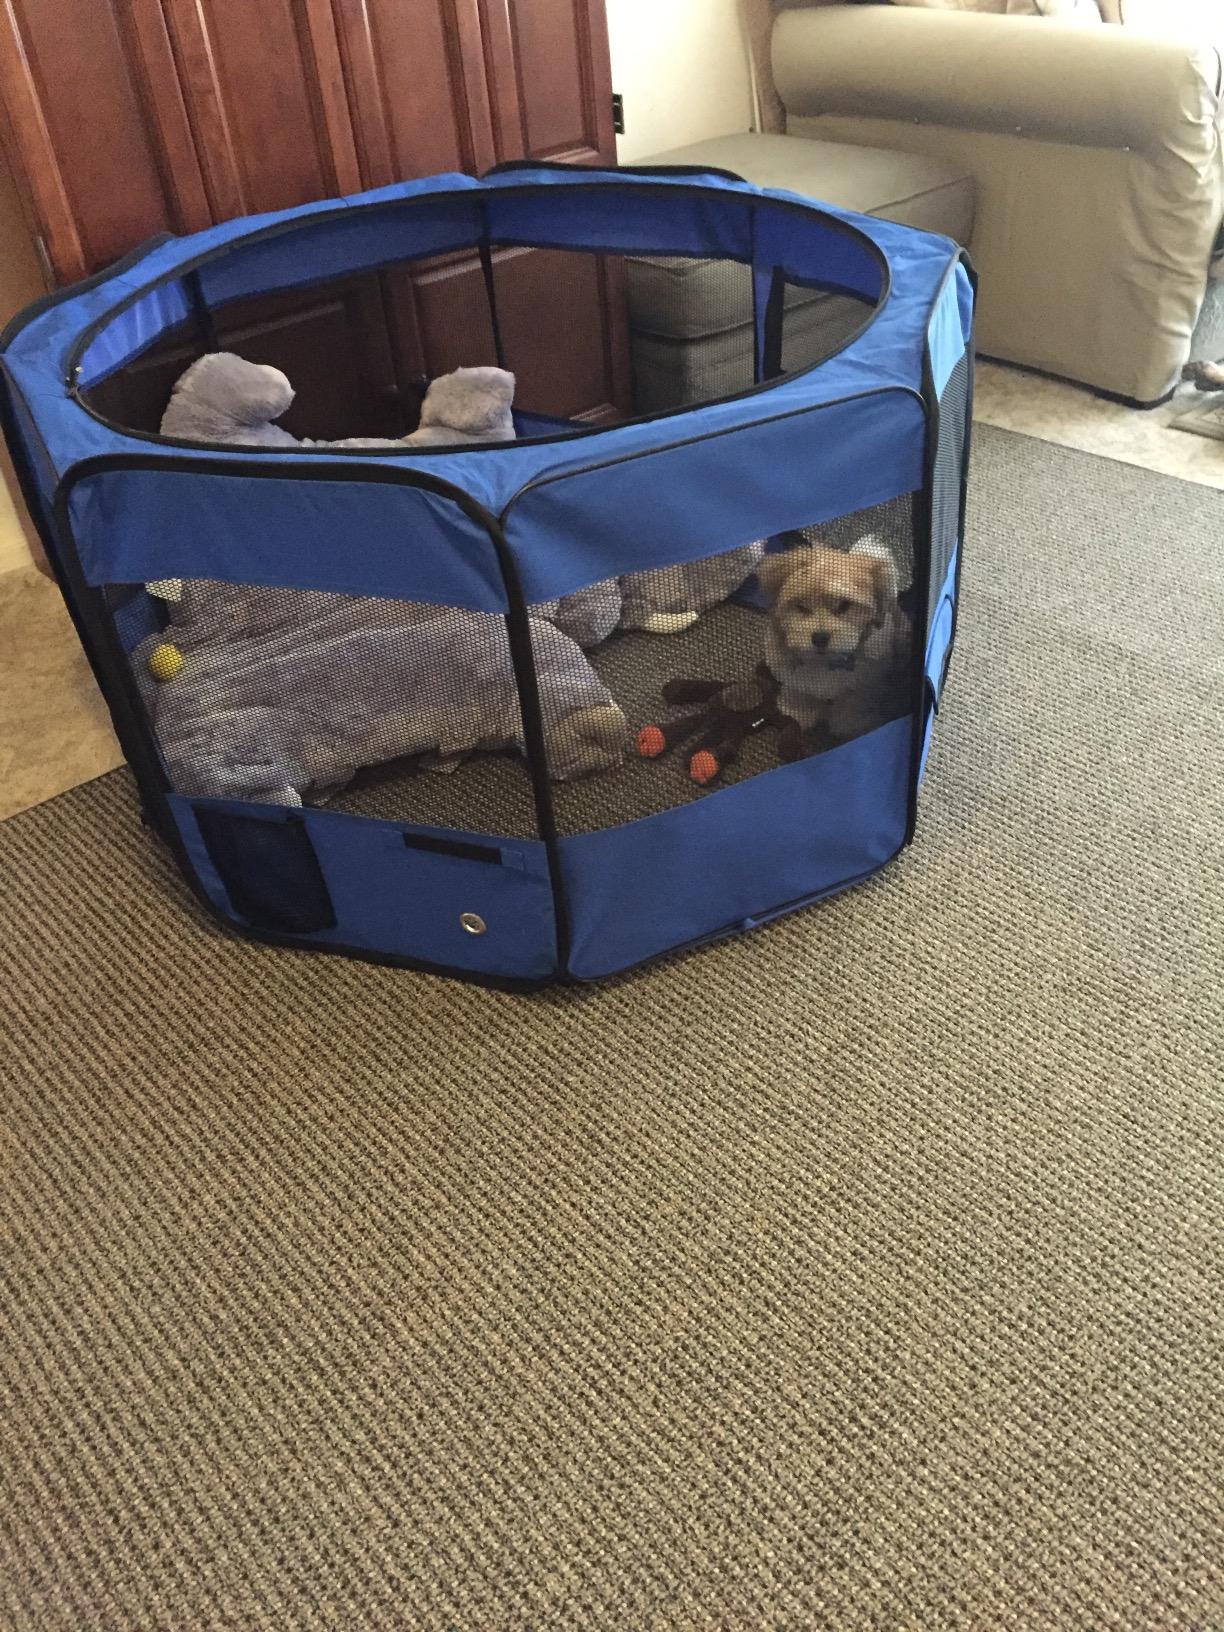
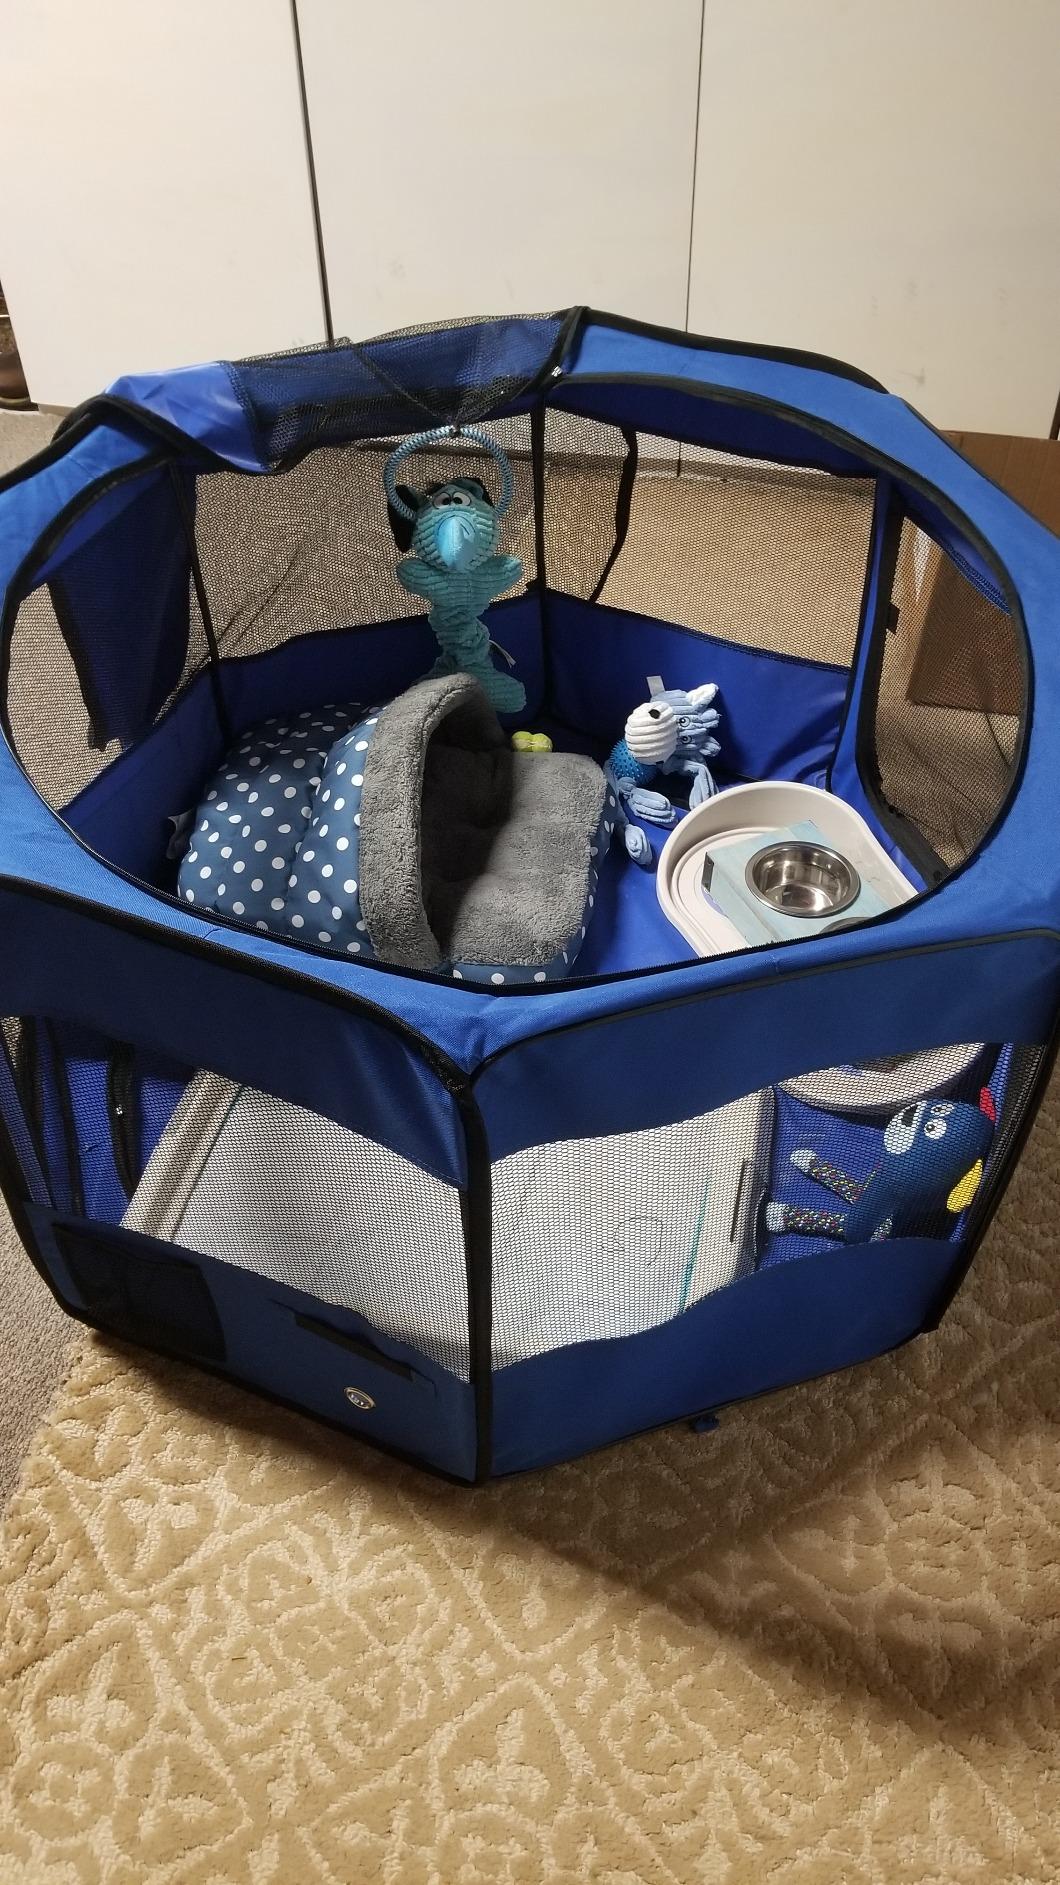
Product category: items_kennel
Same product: yes